Spangles (sweets)

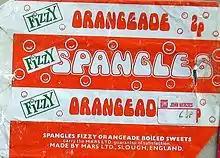
Fizzy Orangeade Spangles wrapper from 1974, price 2½ pence

Spangles was a brand of boiled sweets manufactured by Mars Ltd in the United Kingdom from 1950 to the early 1980s. They were sold in a paper packet with individual sweets originally unwrapped but later cellophane wrapped. They were distinguished by their shape which was a rounded square with a circular depression on each face.